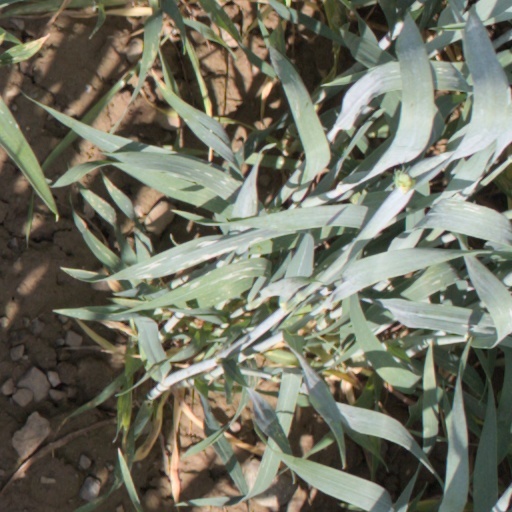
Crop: wheat